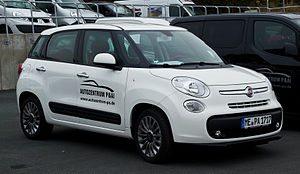
Fiat 500L
Fiat 500L (2012−)
Fiat 500L er en videreudvikling af den normale Fiat 500, som dog ikke ligesom denne er baseret på Fiat Panda, men derimod på platformen fra Fiat Punto. L'et står for Large. Bilen afløser Fiat Idea og er en lille MPV, som konkurrerer med bl.a. Ford B-MAX og Citroën C3 Picasso. Designet læner sig ligesom 500 mod den historiske forgænger Fiat Nuova 500 Giardiniera. 500L kom på det europæiske marked den 20. oktober 2012. I starten fandtes modellen med den fra andre Fiat-modeller kendte 0,9-liters tocylindrede TwinAir-benzinmotor samt en 1,4-liters benzinmotor og en 1,3-liters Multijet-dieselmotor. I januar 2013 tilføjedes der en større dieselmotor på 1,6 liter til modelprogrammet. Den officielle præsentation fandt sted den 6. marts 2012 på Geneve Motor Show.